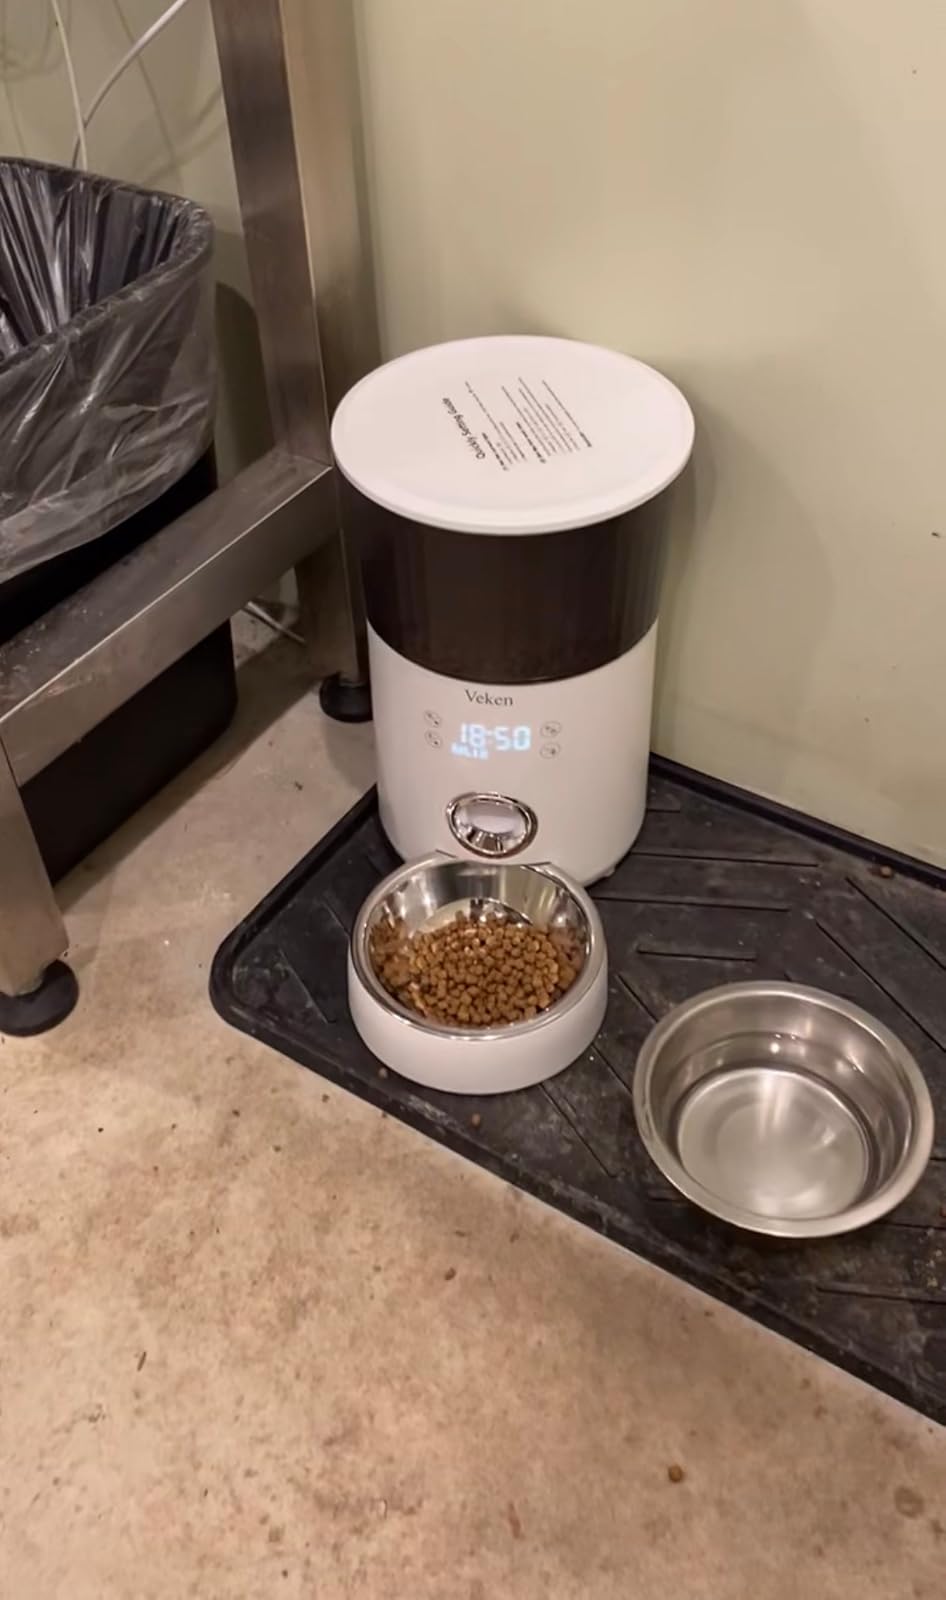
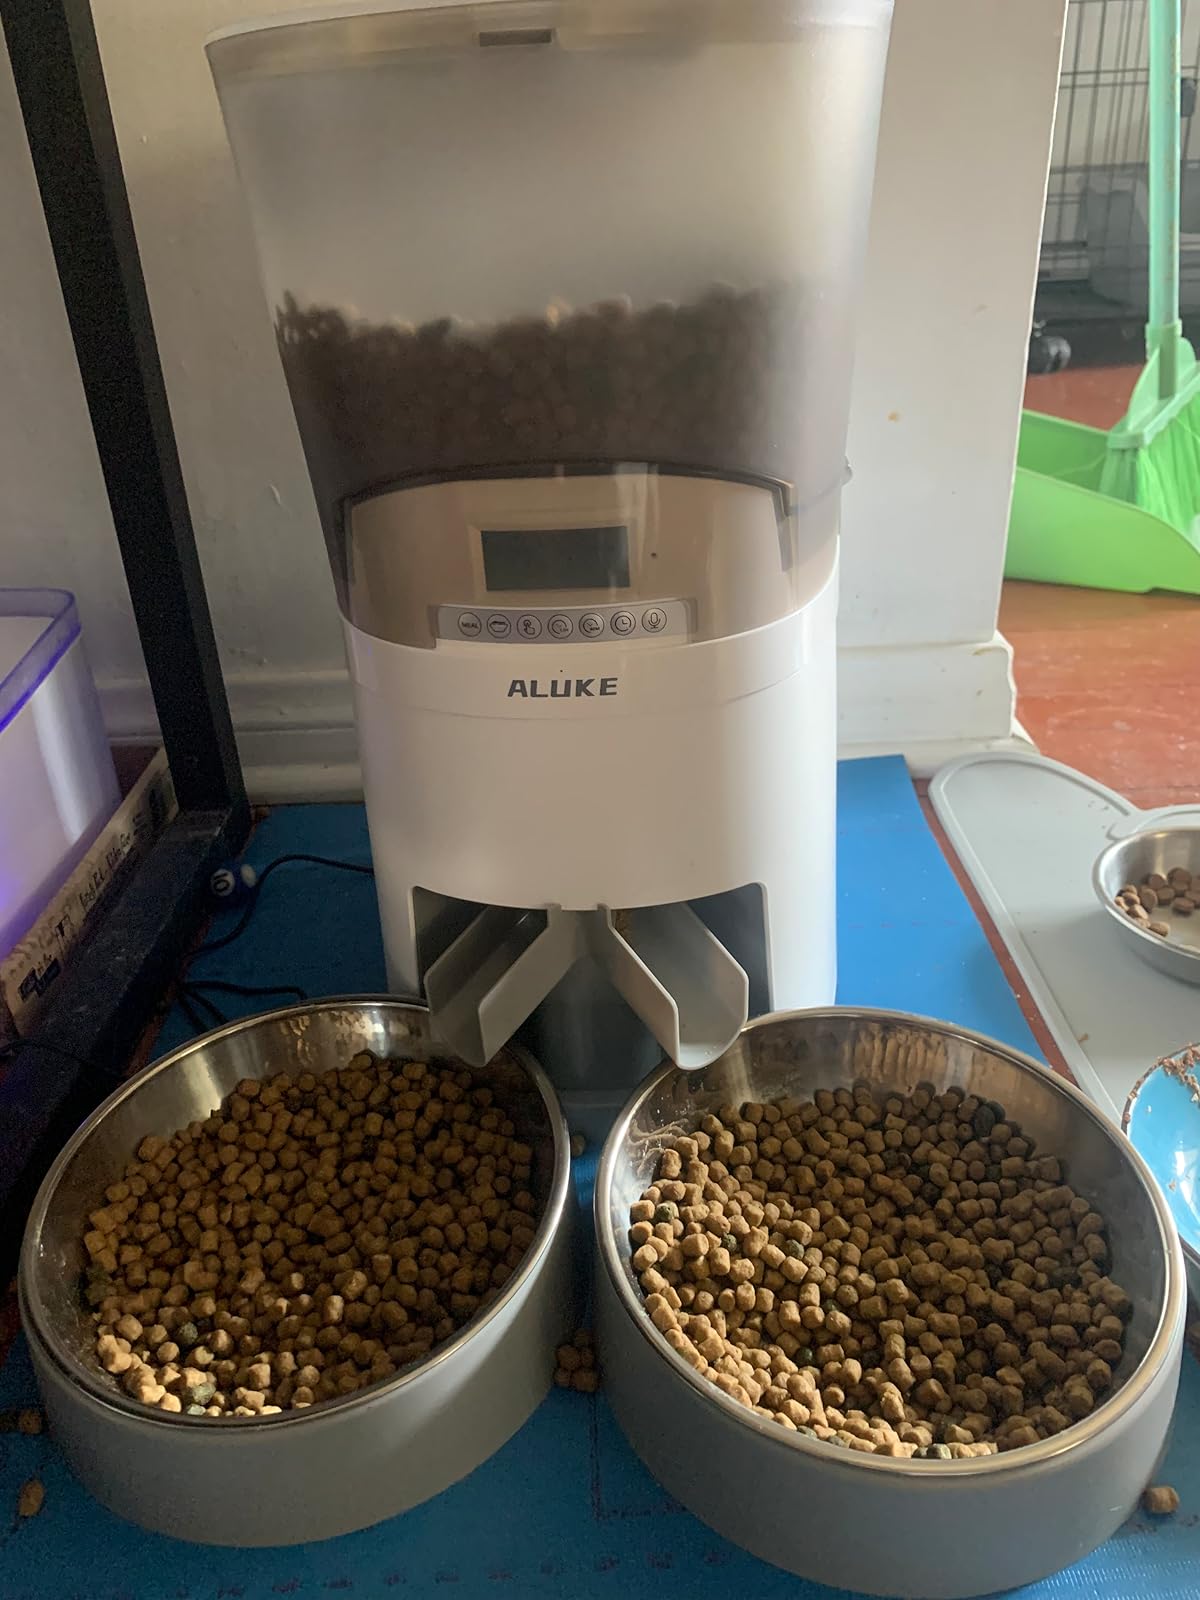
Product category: items_feeder
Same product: no